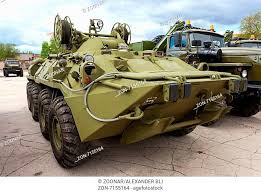
Label: BTR